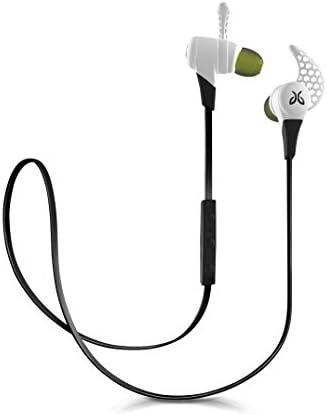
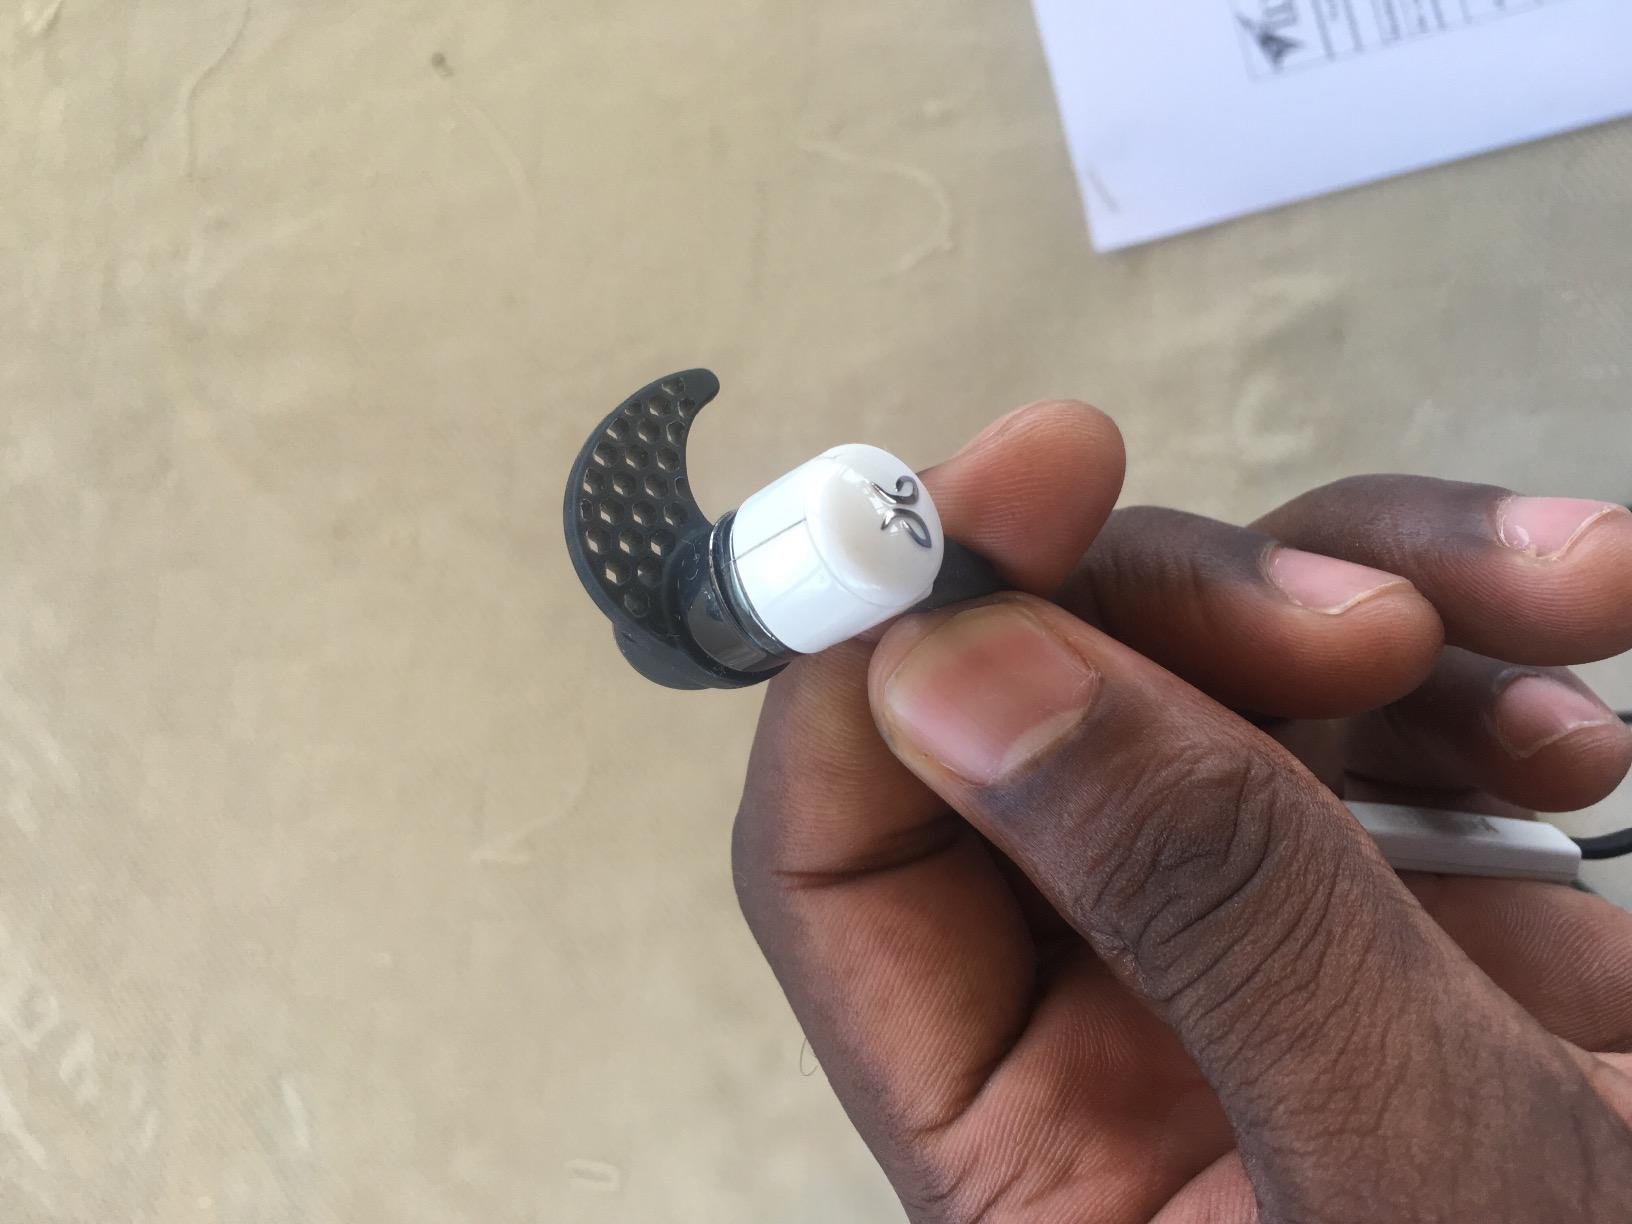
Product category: headphones
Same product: no